Anti-tank guided missile

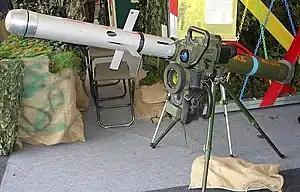
Spike missile, capable of making a top attack flight profile

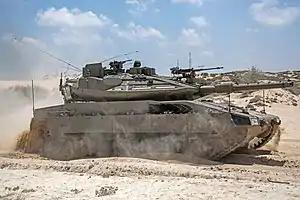
Merkava Mk 4m with the Trophy APS during Operation Protective Edge

Countermeasures against ATGMs include newer armors such as spaced, perforated, composite or explosive reactive armor, jammers like the Russian Shtora, active protection systems (APS) like the Israeli Trophy and the Russian Arena, and other methods.